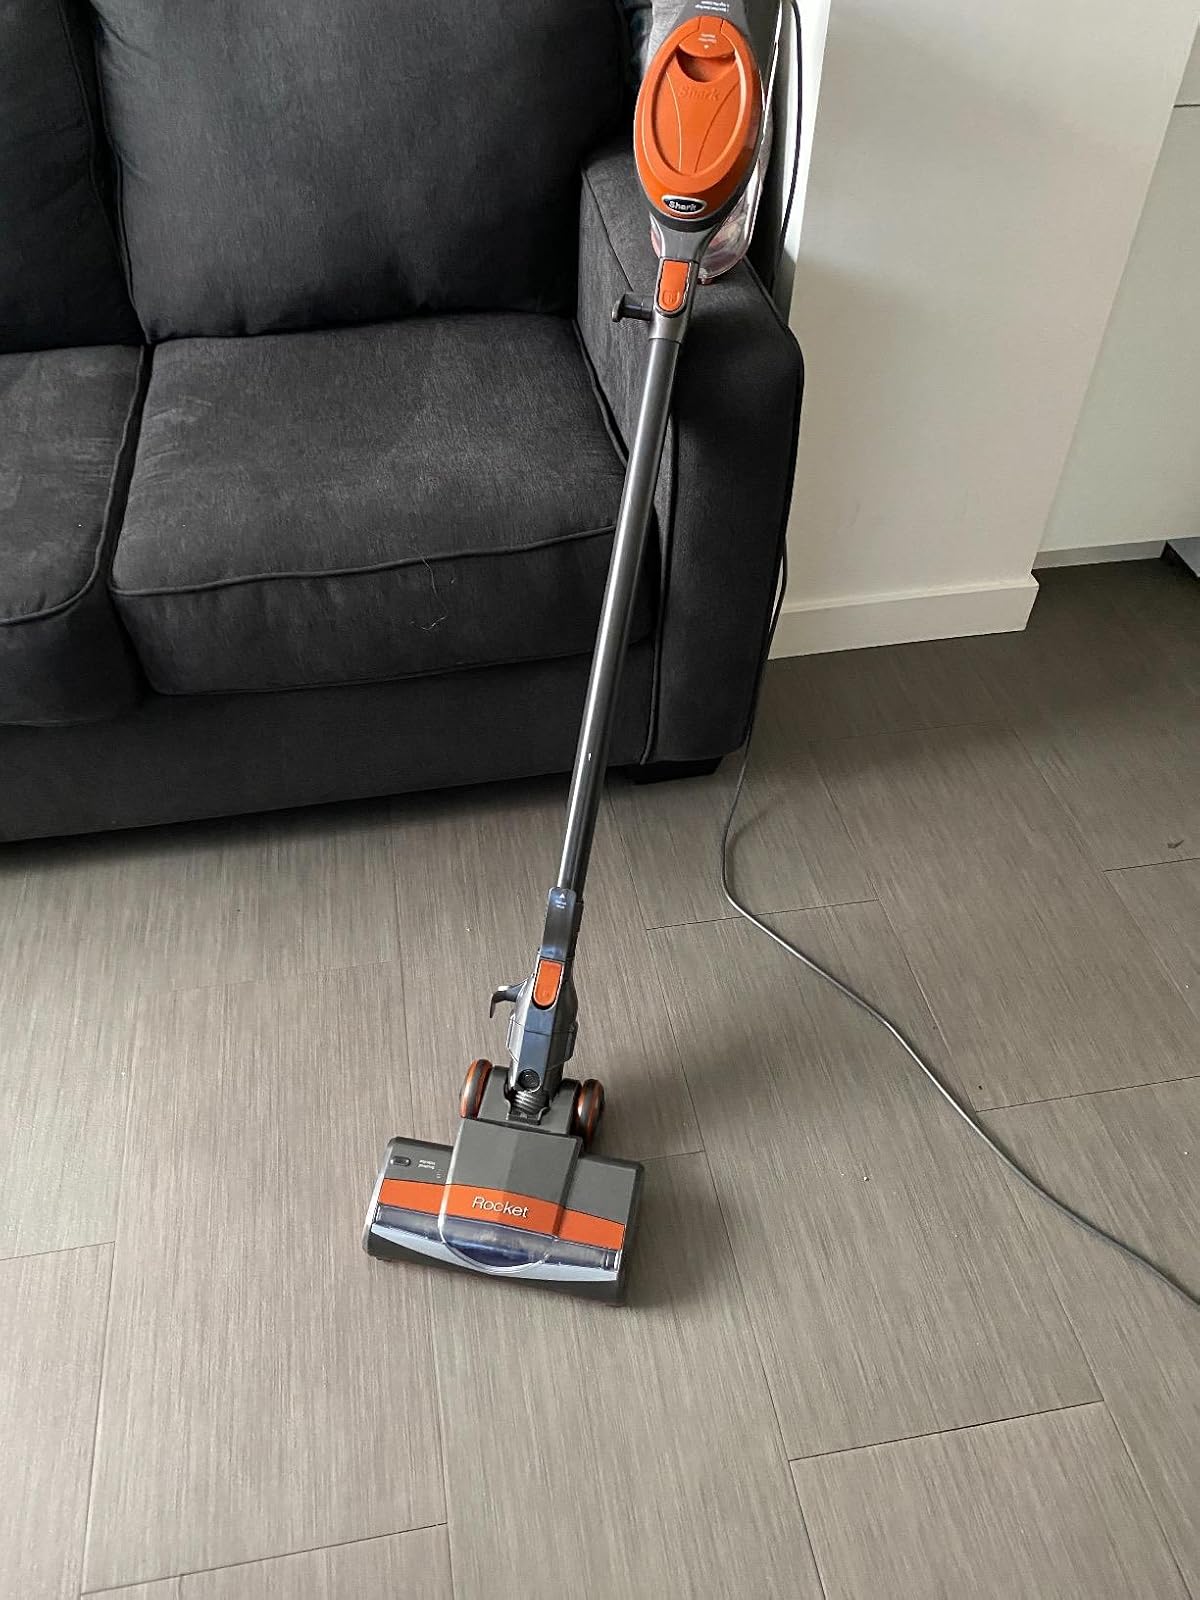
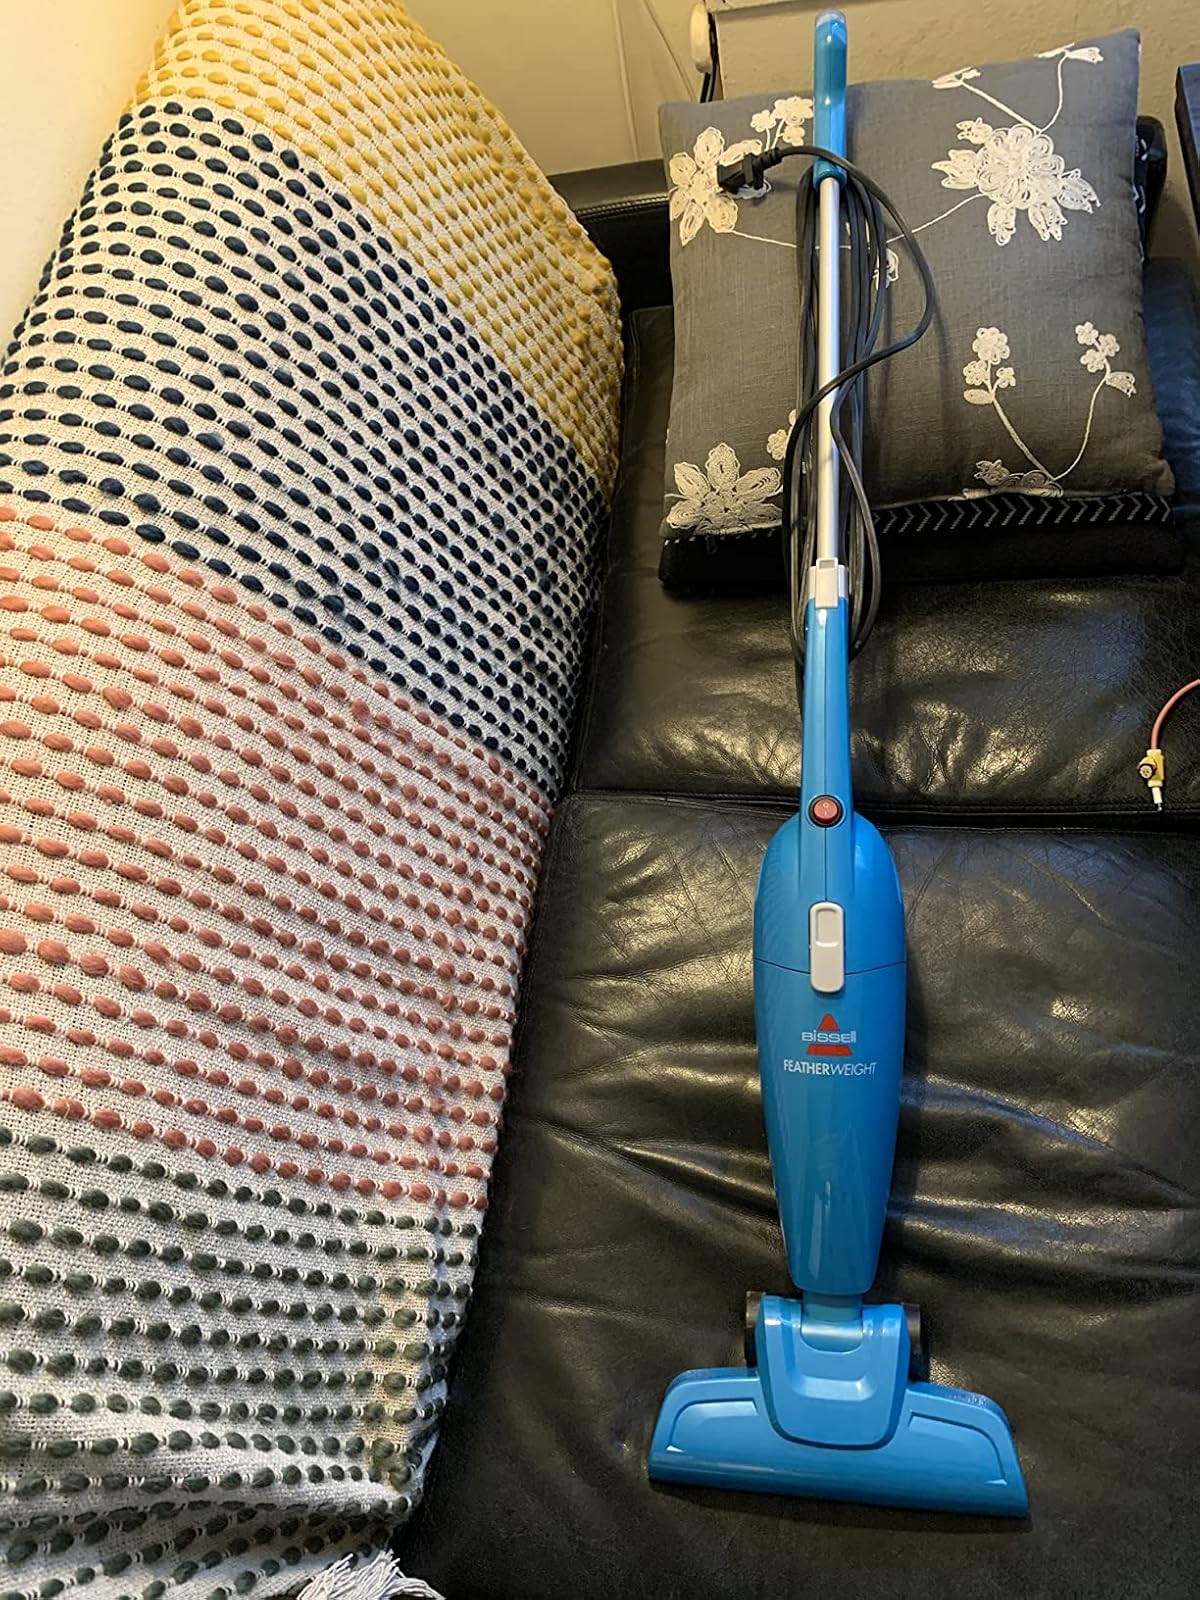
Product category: items_vacuum
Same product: no